Yumiko Himei

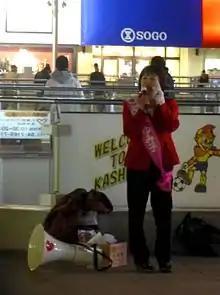
Himei campaigning in front of Kashiwa Station

is a former Japanese politician of the Democratic Party of Japan, a member of the House of Councillors in the Diet (national legislature). A native of Okayama, she graduated from Okayama University with a master's degree. She was elected to the House of Councillors for the first time in 2007 after serving in the assembly of Okayama Prefecture for two terms since 1999.